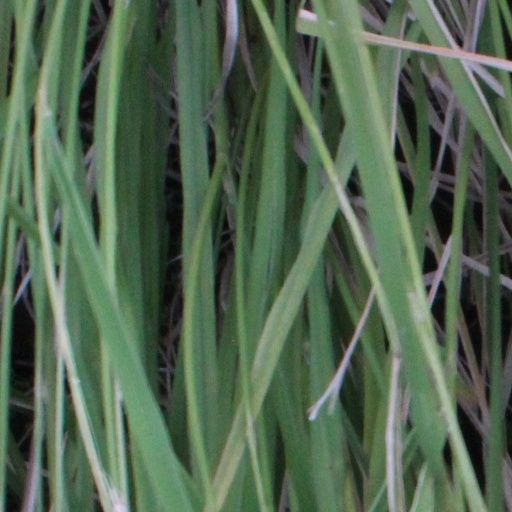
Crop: rice